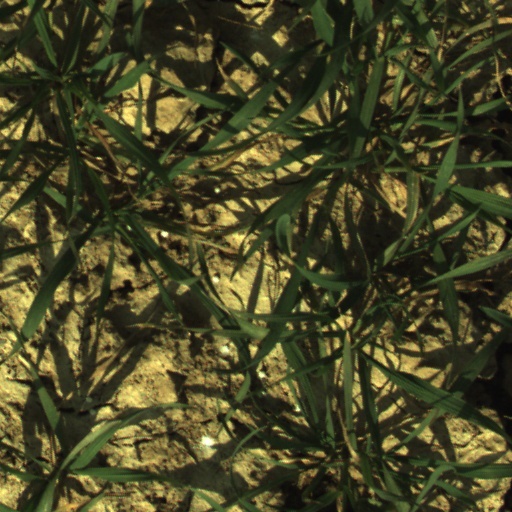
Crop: wheat